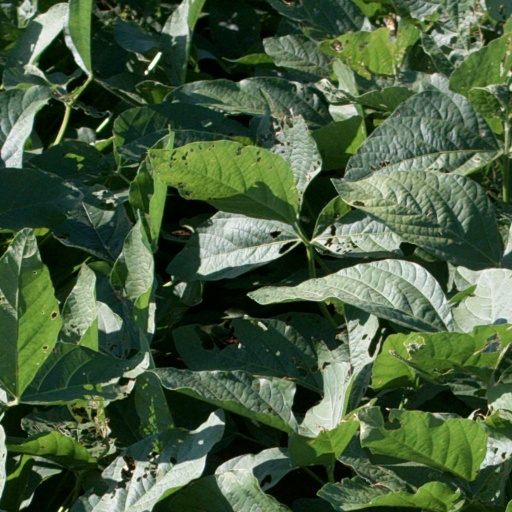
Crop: soybean